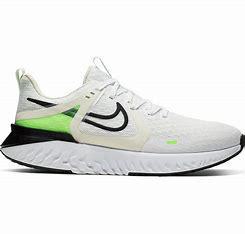
Brand: Nike
Model: Legend React